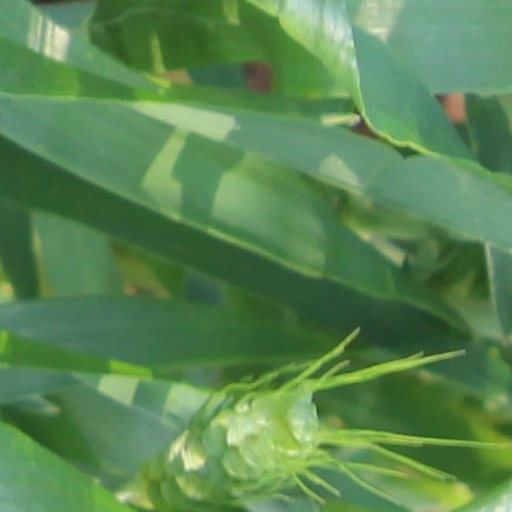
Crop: wheat